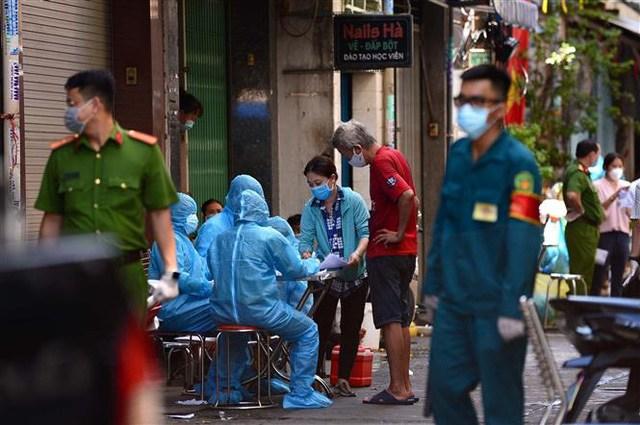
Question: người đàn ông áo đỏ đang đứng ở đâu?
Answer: đang đứng trước bàn của các nhân viên y tế